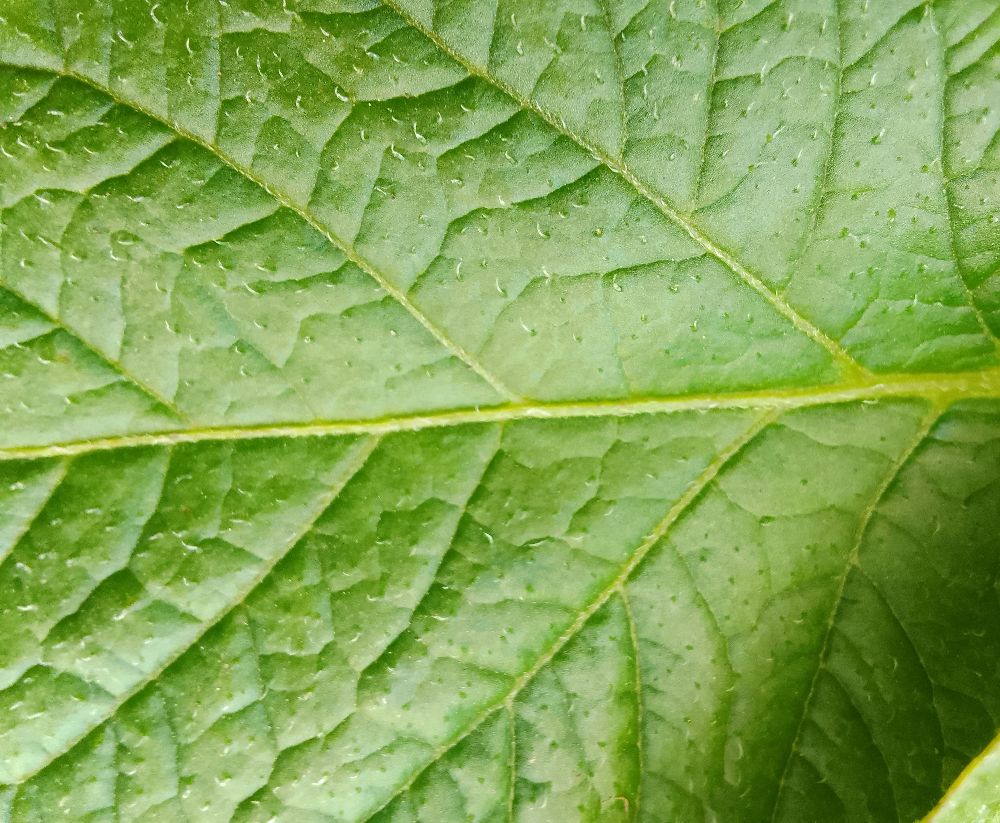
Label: Healthy